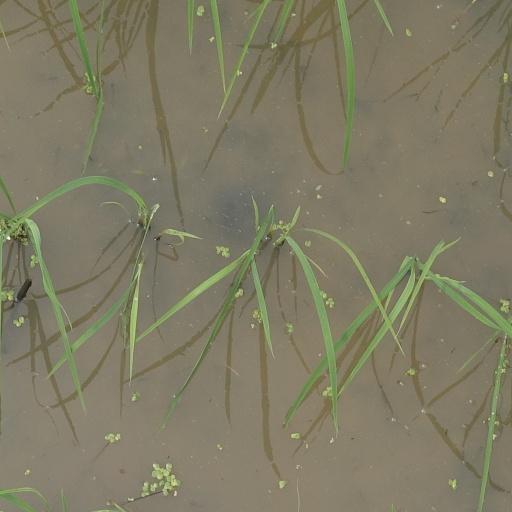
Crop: rice